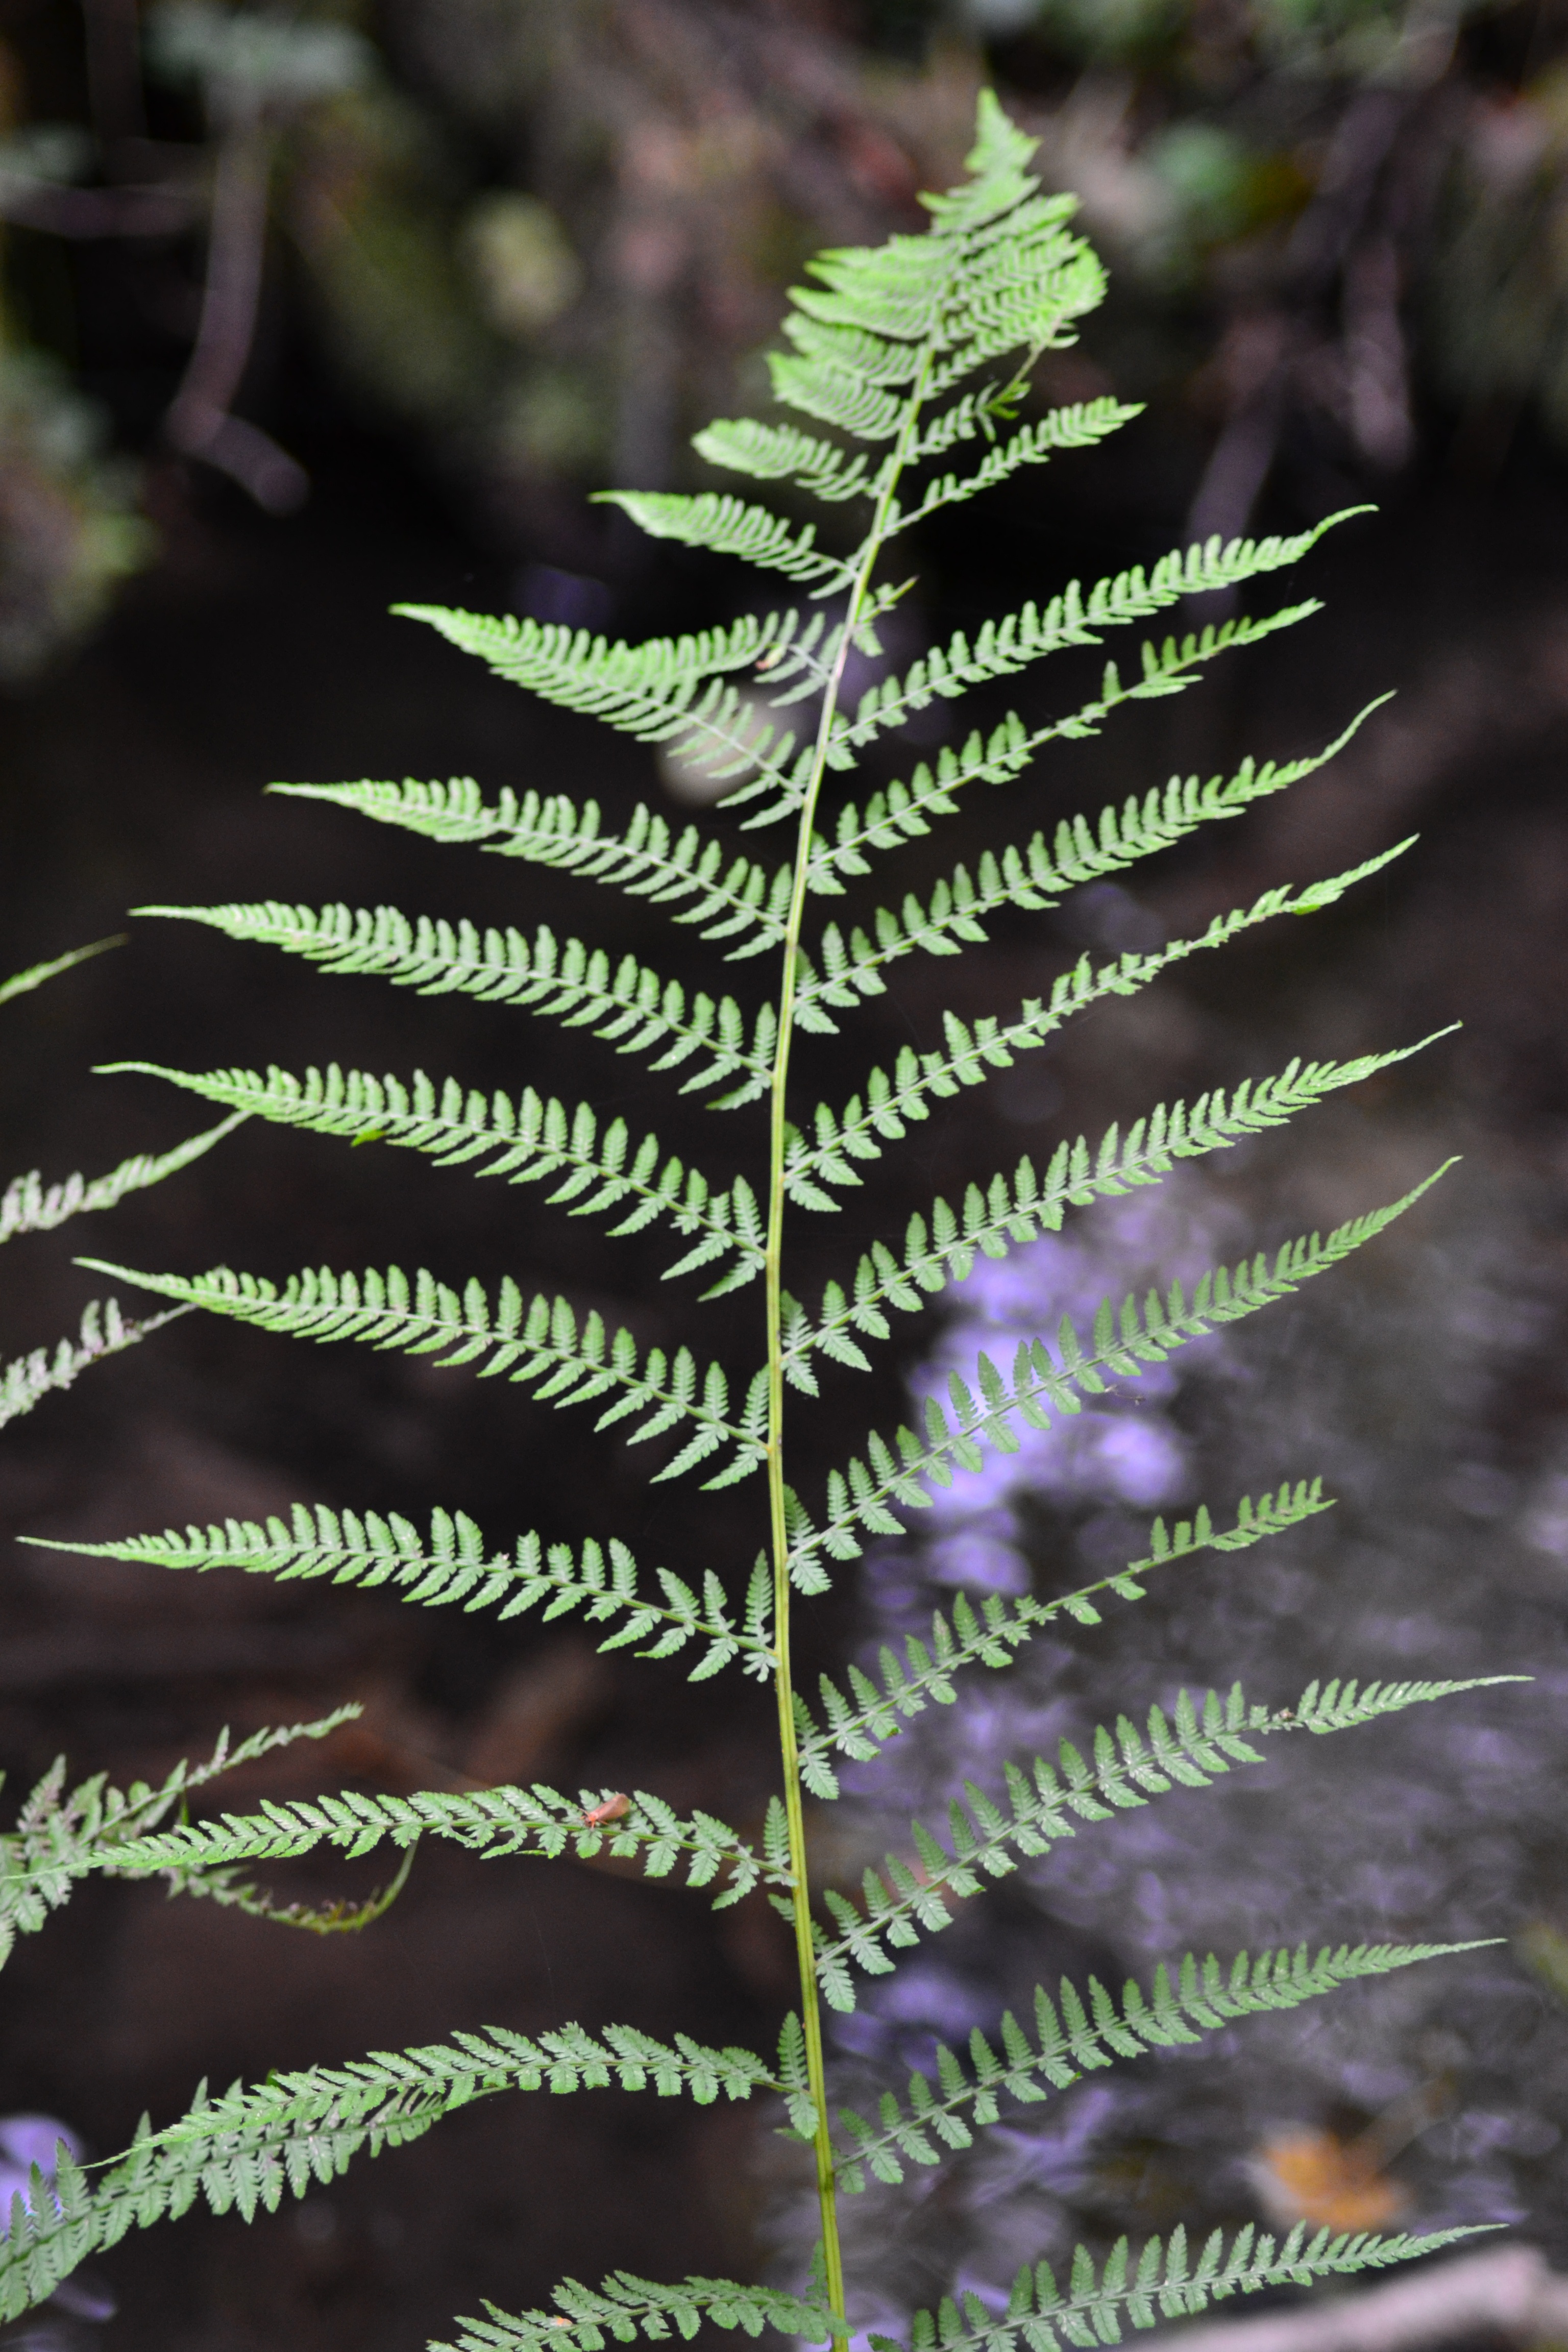
tree, nature, forest, branch, plant, leaf, flower, green, botany, fir, close, flora, fern, conifer, forest floor, leaves, spruce, ecosystem, leaf fern, forest plant, woody plant, land plant, ferns and horsetails, vascular plant